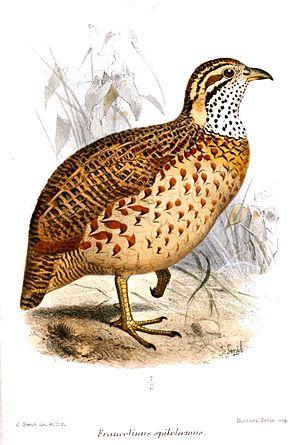
Le Francolin montagnard est une espèce d'oiseaux de la famille des Phasianidae.